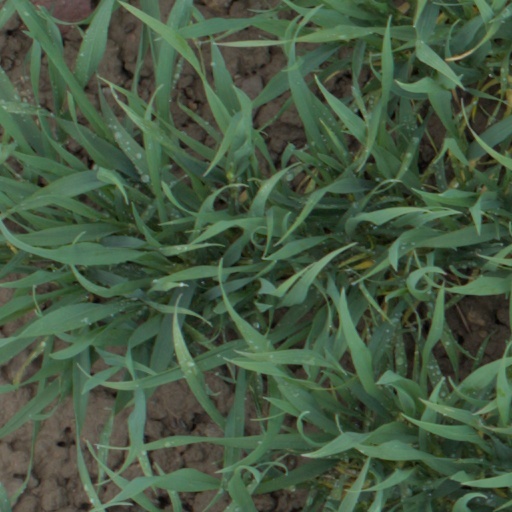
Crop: wheat